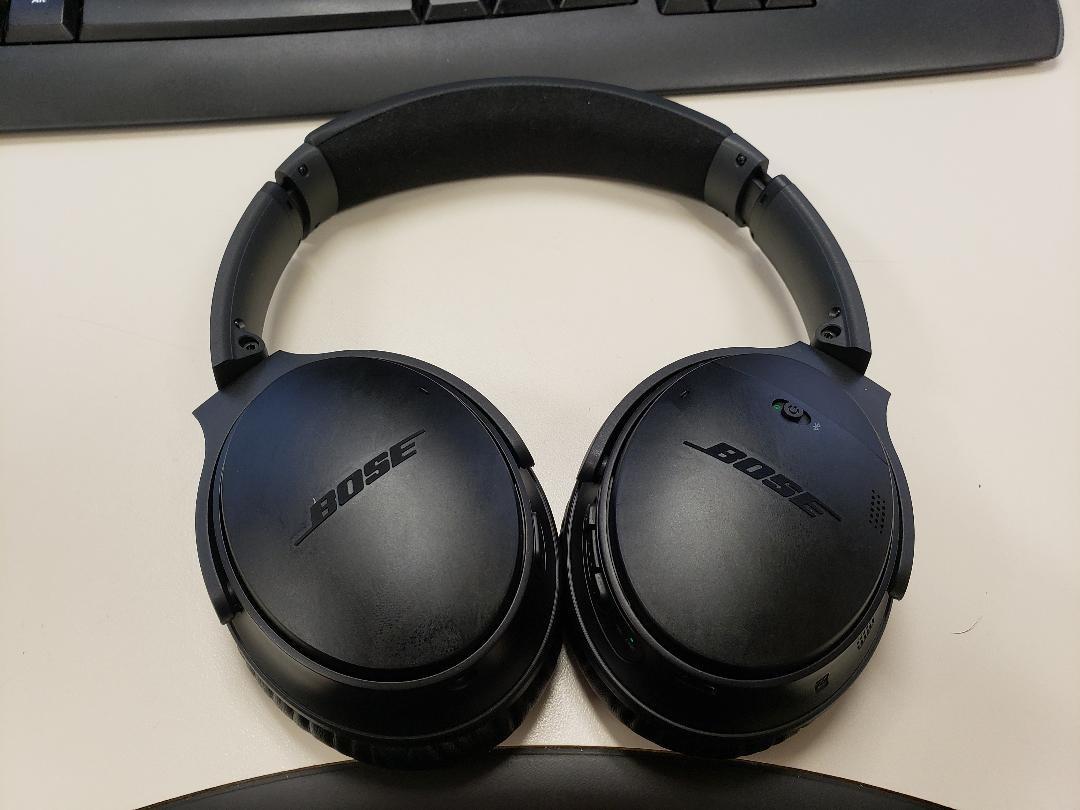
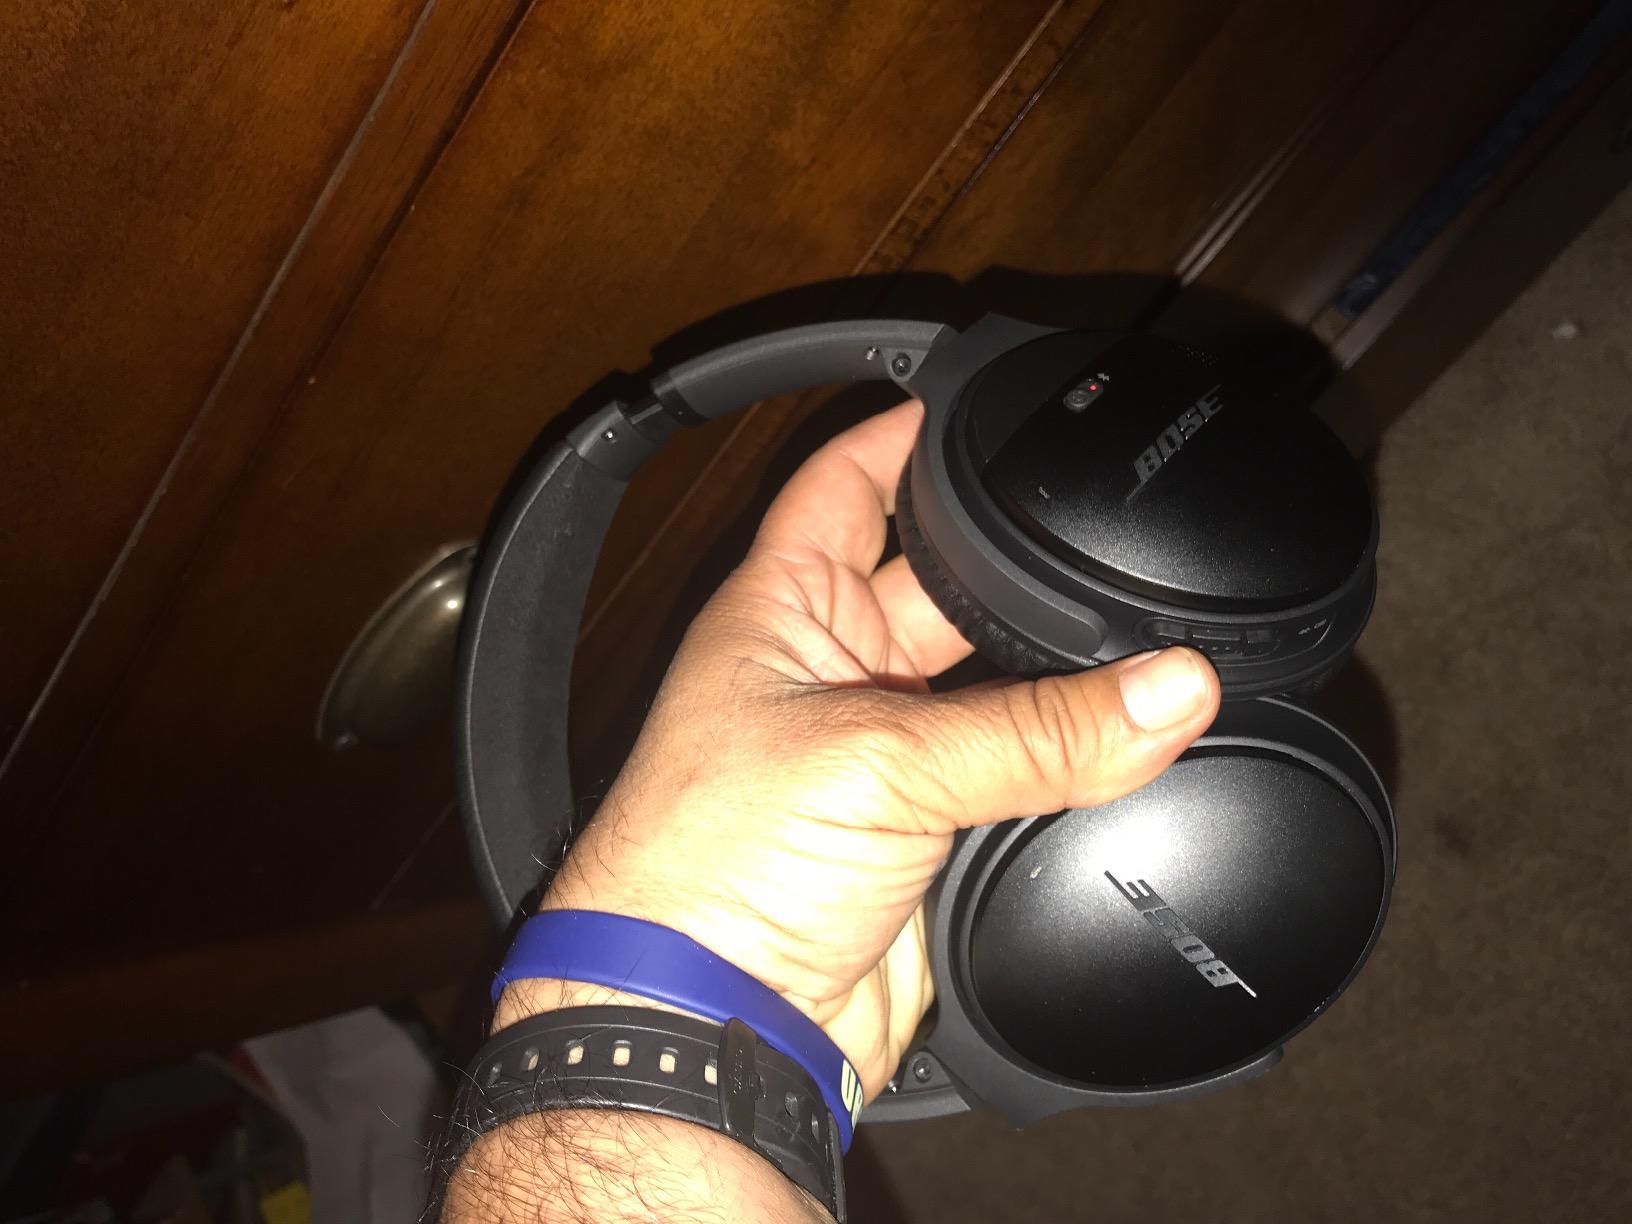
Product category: headphones
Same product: yes